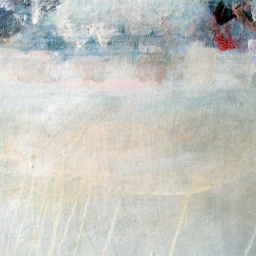
houses in the sky